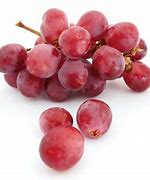
Label: Grapes